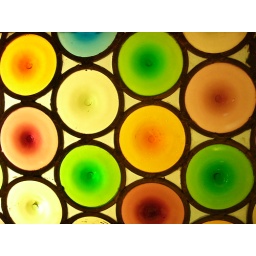
Stained glass door of a chocolate shop in Barcelona. January 2004.